Our Lady of Luxembourg

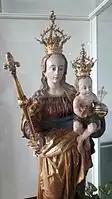
The venerated image of the Madonna and Child as carved from the year 1624.

The devotion to Our Lady Consolatrix Afflictorum was initiated in Luxembourg by the Jesuit Order in 1624 and led to the election of Our Lady as the protectress of the City on 27 September 1666 and of the Duchy on 20 February 1678. After the destruction of the old pilgrimage chapel of Glacis at the time of the French Revolution, the statue of Our Lady of Luxembourg was moved to the former Saint Peter church (namesake but different location), today renamed as Notre-Dame Cathedral in Luxembourg City.